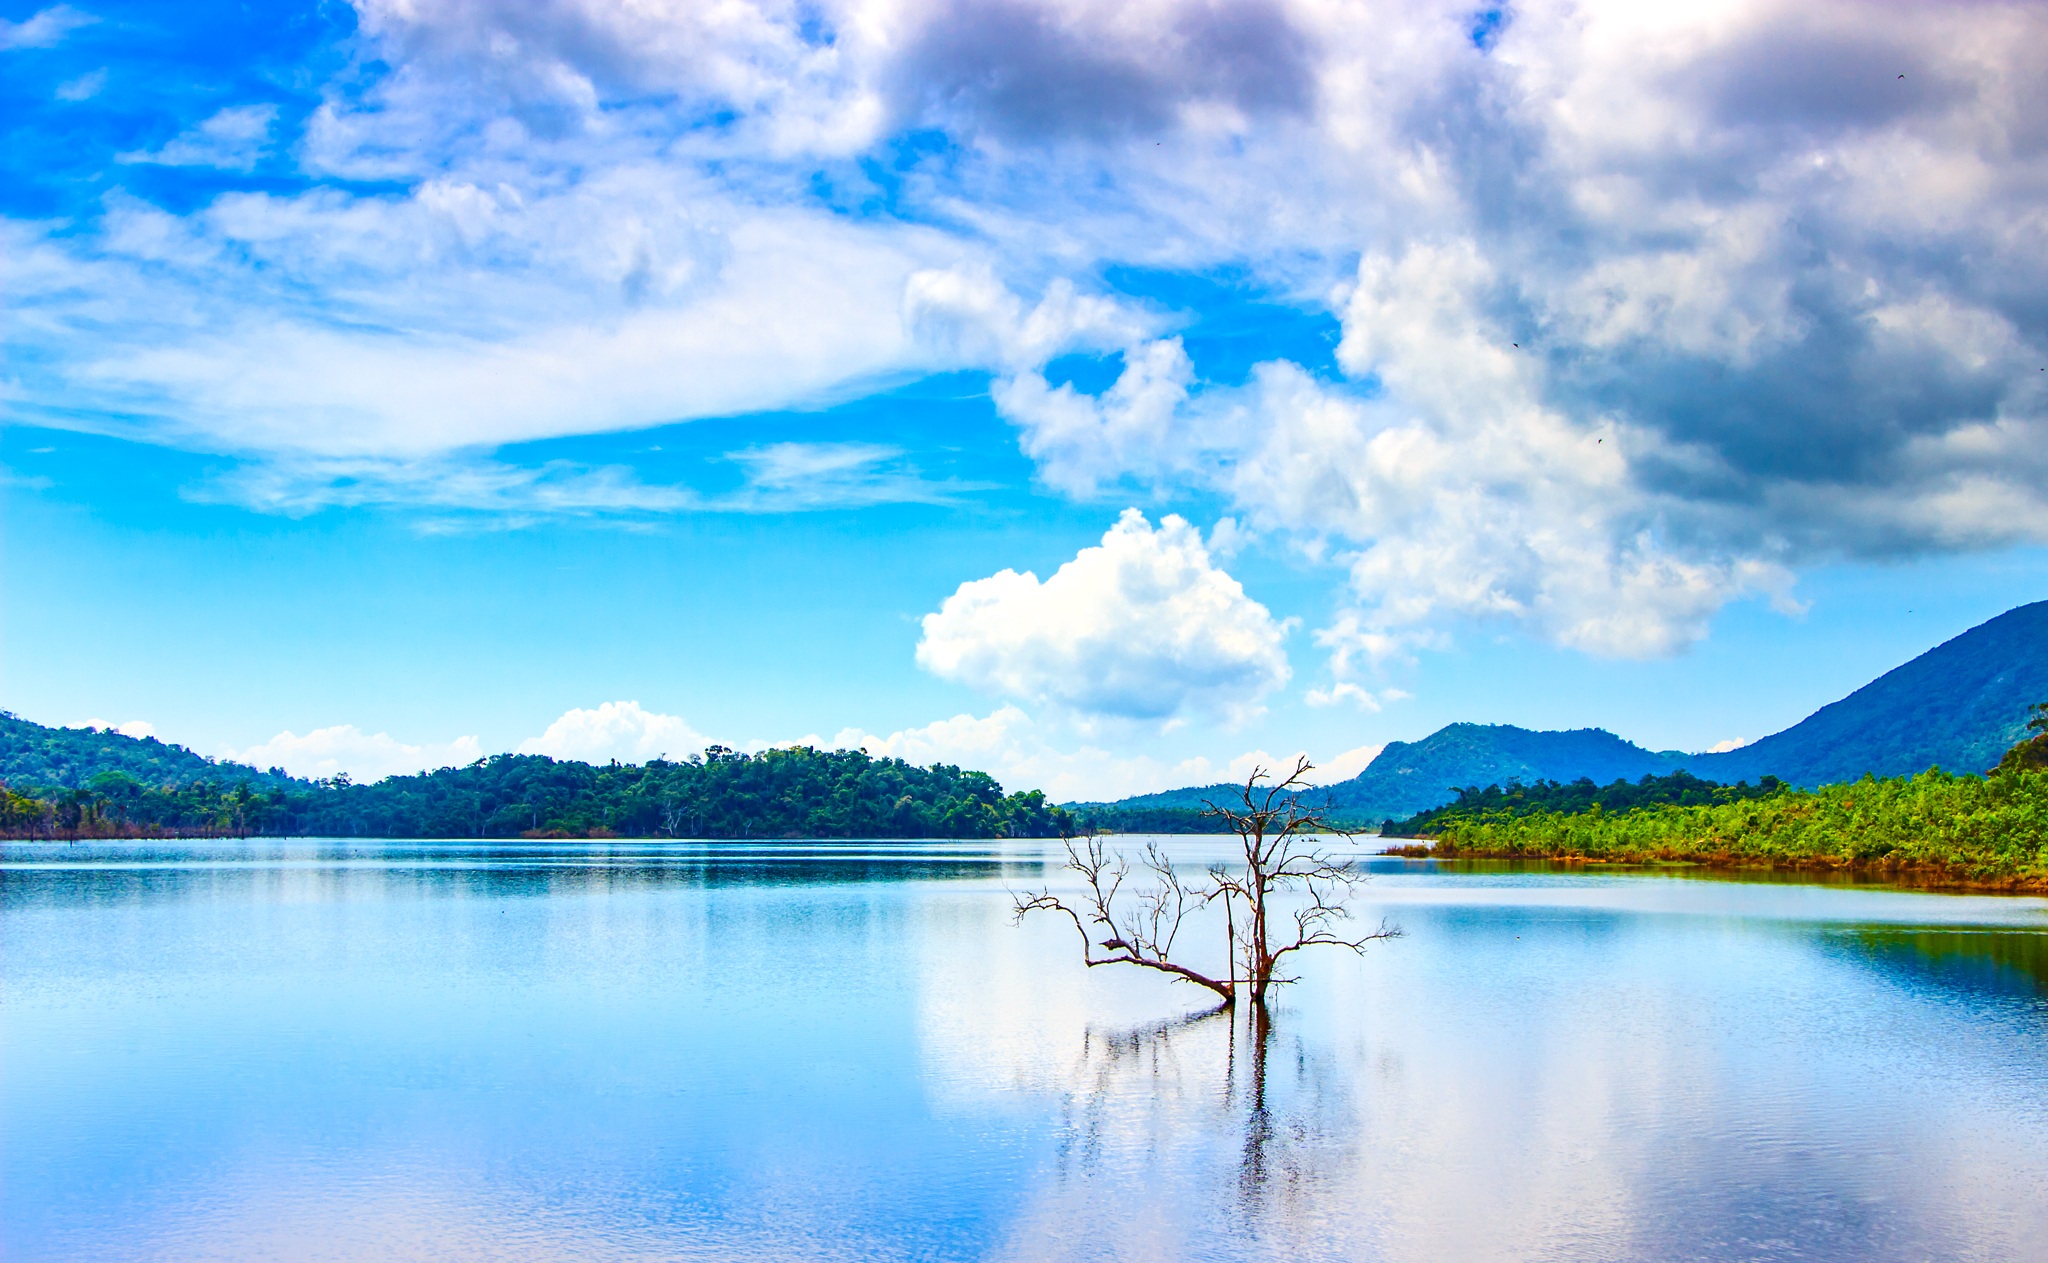
landscape, water, nature, outdoor, mountain, cloud, sky, meadow, lake, mountain range, male, reflection, lagoon, reservoir, body of water, write, first, loch, enough, ninh, hoa, computer wallpaper